Conscription in Russia

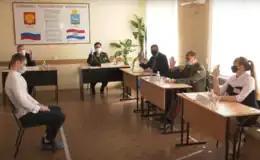
The draft board in one of the districts of Samara Oblast during the COVID-19 pandemic

Immediately before the outbreak of World War I, the Imperial Government imposed compulsory service of three years for entrants to infantry and artillery regiments and four years for cavalry and engineers. After completing this initial period of full-time service, conscripts passed into the first class reserves for seven years. The final obligation for compulsory service ended at age 43, after eight years in the second reserves.